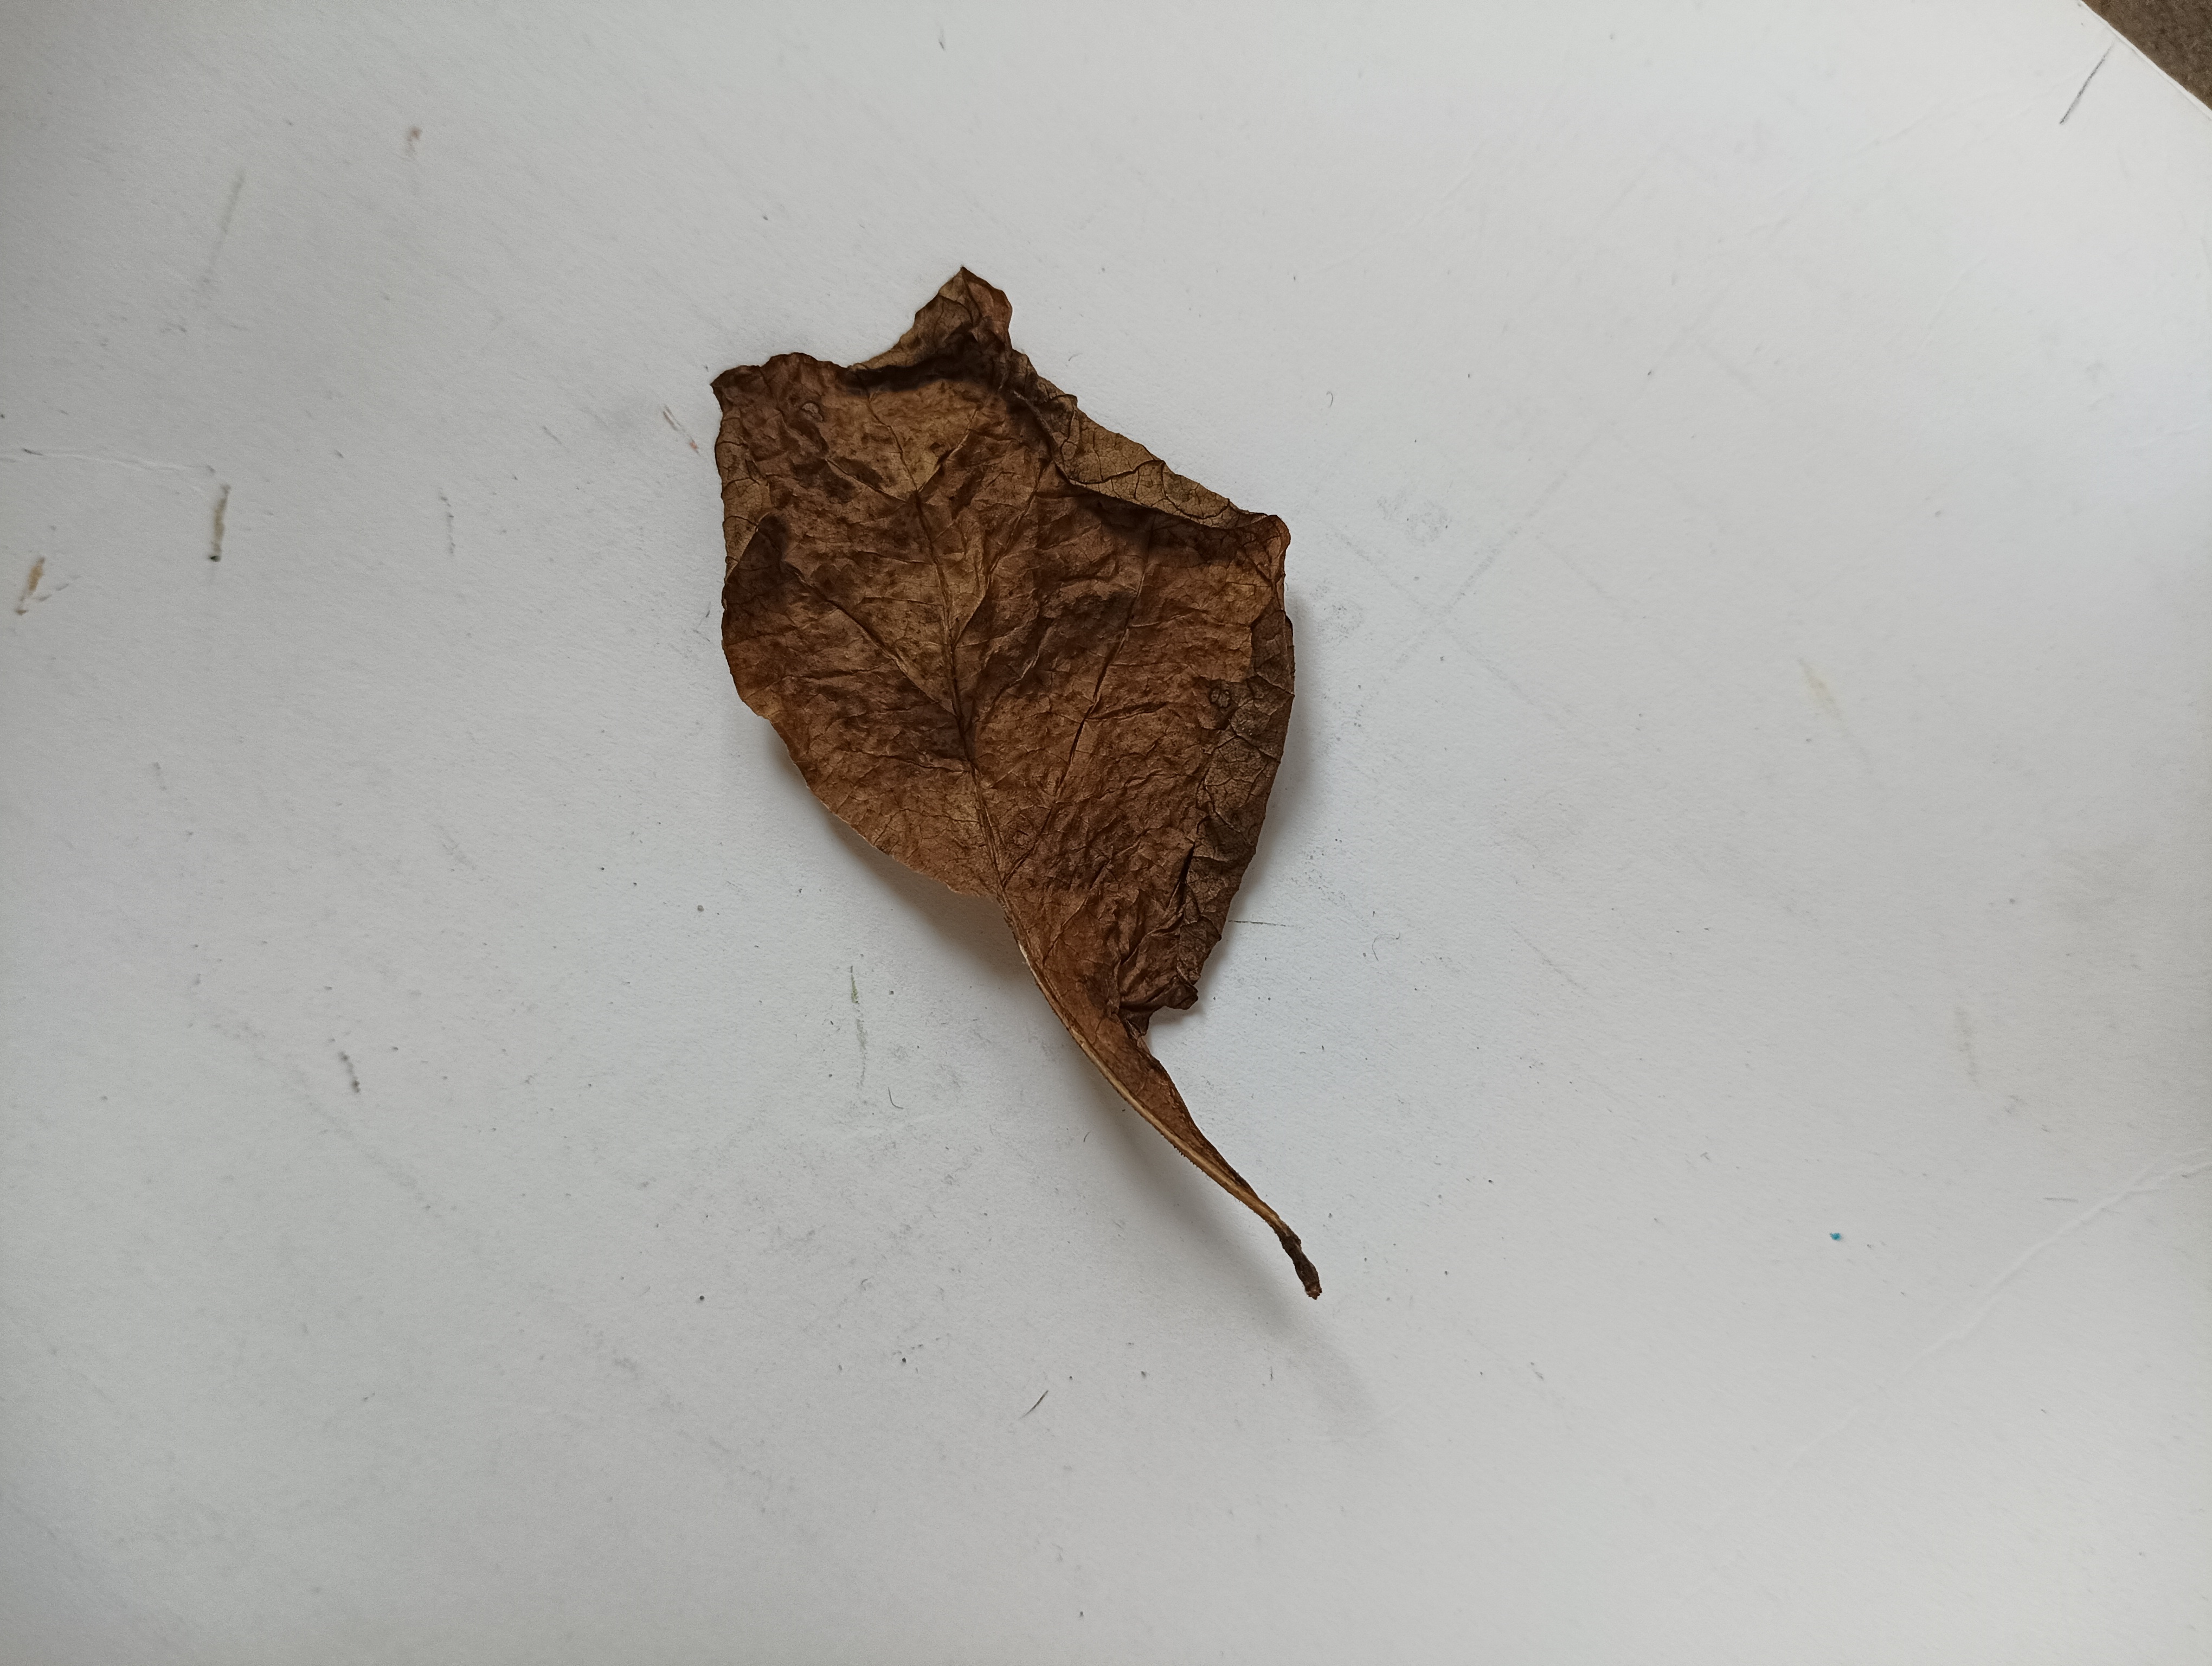
Label: Dry_leaf